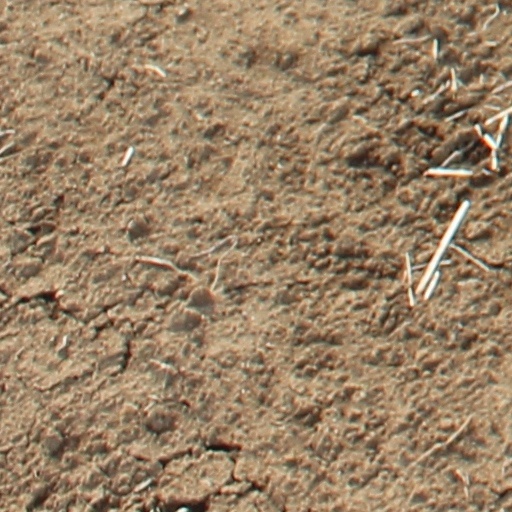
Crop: wheat